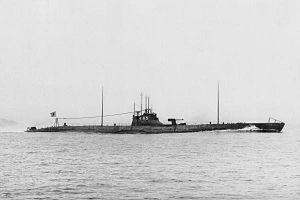
La classe Kaidai est le principal type de sous-marin de Marine impériale japonaise durant la Seconde Guerre mondiale. Tous les sous-marins de cette classe portent un numéro à deux chiffres jusqu'au I-51. Après le 20 mai 1942, tous les sous marins fabriqués ajoutent un 1 devant leur nom. Le I-52 devient le I-152.